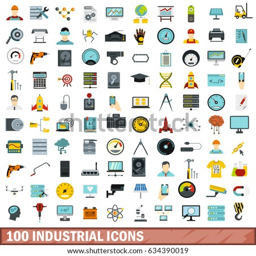
industrial icons set in flat style for any design illustration